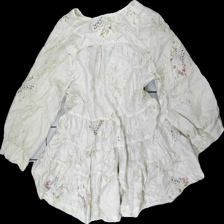
View: back
Type: Blouse
Category: Ladies
Brand: Not in the list
Brand text on label: Vintage Johny Was
Colors: Beige, Purple, Green, Multicolor
Material: 100% silk
Pattern: Floral print
Cut: Regular
Size: S
Season: All
Price range: 50-100
Recommended usage: Reuse